Brabham BT49

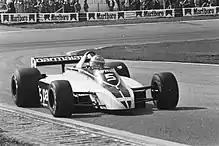
Nelson Piquet driving the BT49 at Zandvoort in 1980

Three new BT49D chassis were built for the 1982 season, featuring a still lighter chassis and one-piece bodywork. By this stage, the cars had to be ballasted to bring them up to the minimum weight limit of specified in the rules. The BT49D used the carbon-carbon brakes as standard and was one of several DFV-powered cars to be fitted with large water tanks, ostensibly for "water-cooled brakes". In practice, the water was dumped early in the race, allowing the cars to race as much as under the weight limit; the regulations stated coolant could be topped up at the end of the race before the weight was checked. In the view of the DFV teams, this practice met the letter of the regulations and equalised their performance with that of the more powerful turbocharged cars. The 60 mm ground clearance rule was removed for the 1982 season, but the fixed skirts and very stiff suspension remained.